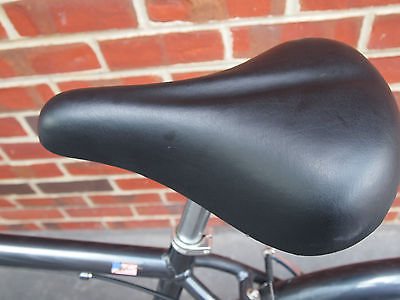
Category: bicycle